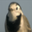
Label: bird